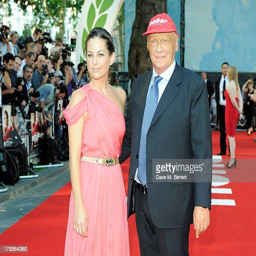
racecar driver and person attend the world premiere